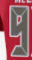
Number: 9